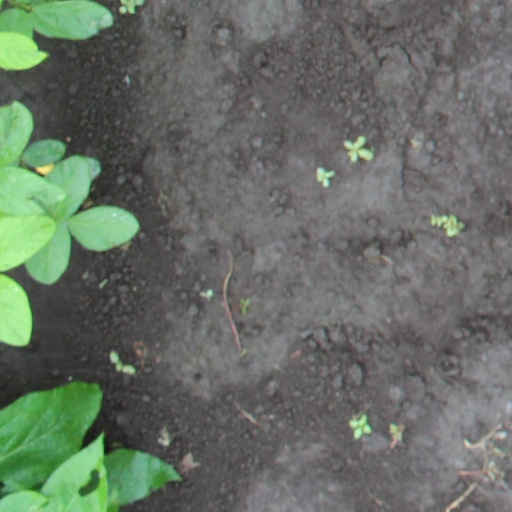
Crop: soybean